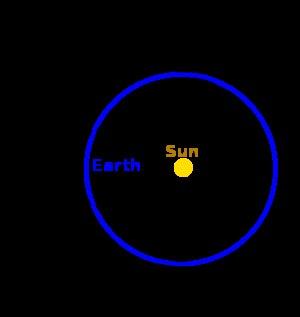
Les astéroïdes Apollon sont une famille d'astéroïdes géocroiseurs. Elle est nommée d'après Apollon, le premier de cette famille à avoir été découvert. Les astéroïdes sont classés dans cette famille si leur demi-grand axe est strictement supérieur à 1 ua et leur périhélie inférieur à 1,017 ua.
Les astéroïdes Amor sont un groupe d'astéroïdes définis par :
Les astéroïdes Aton sont un groupe d'astéroïdes, nommés d'après Aton, le premier membre découvert. Ce sont les astéroïdes géocroiseurs qui possèdent un demi-grand axe de moins d'une unité astronomique et un aphélie supérieur au périhélie de la Terre, c'est-à-dire 0,983 ua.